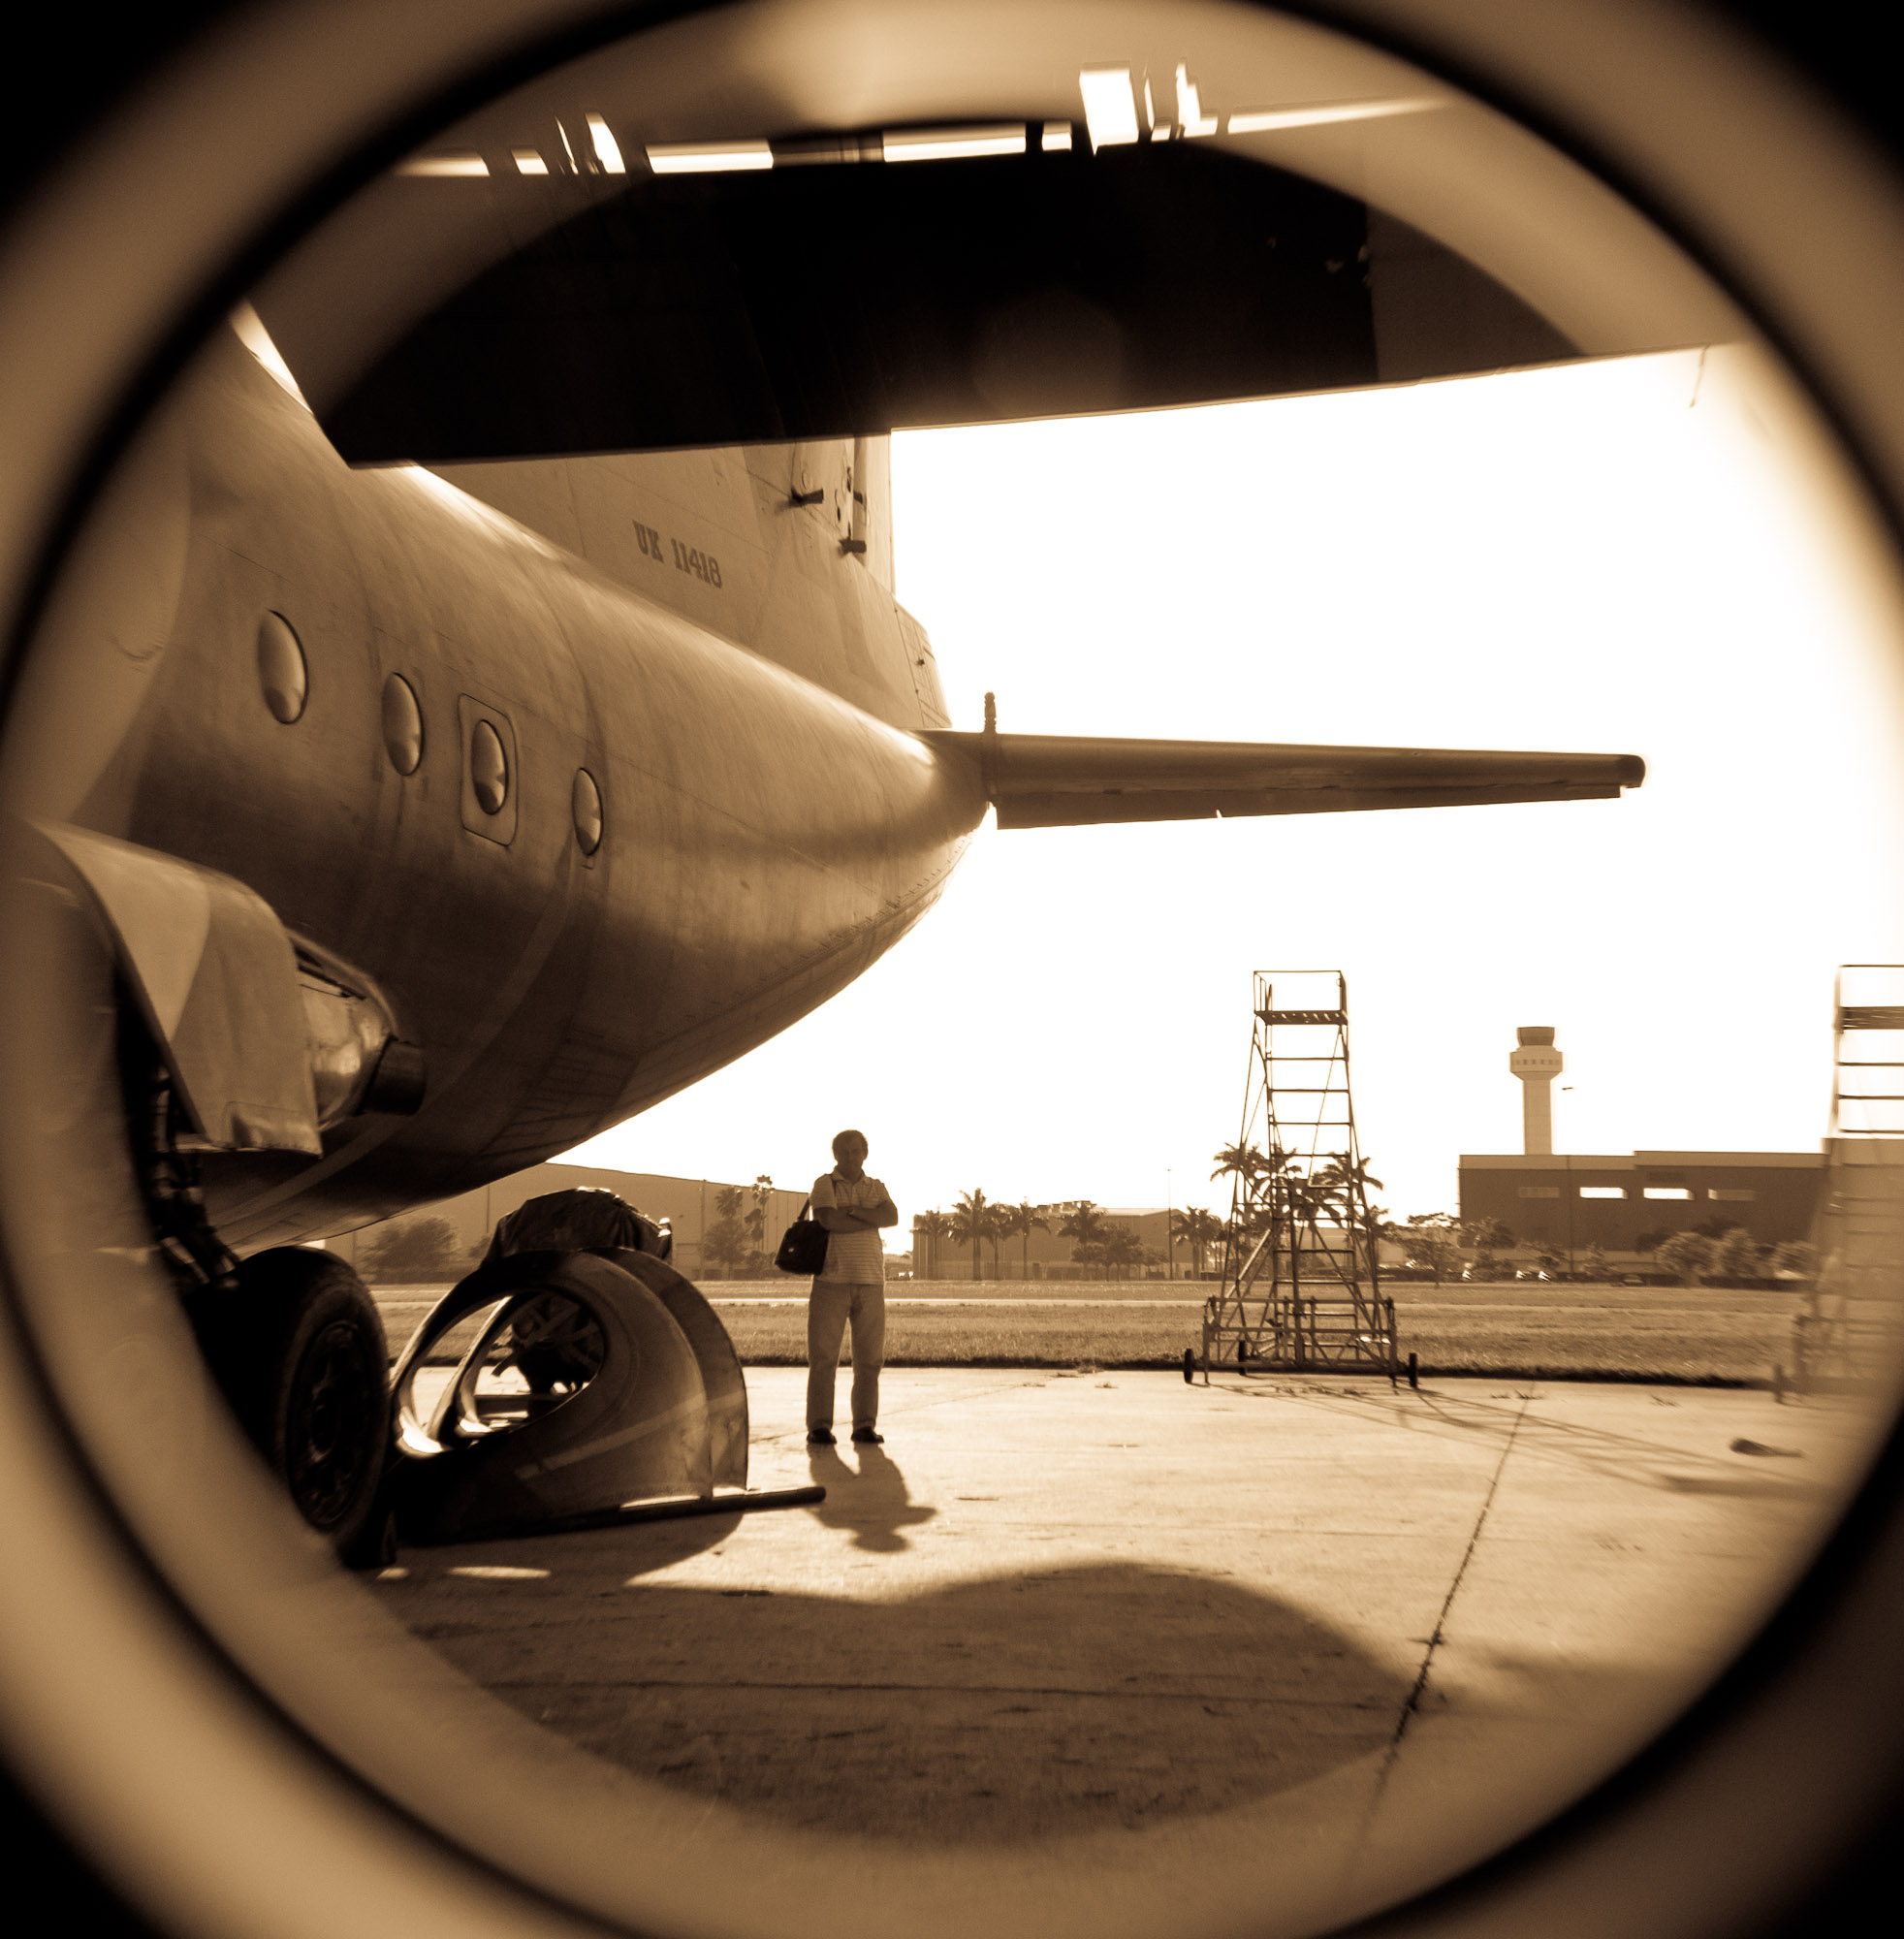
man, wing, photography, airport, airplane, aircraft, vehicle, aviation, flight, 2013, miami, opalocka, antonov12, atmosphere of earth, aircraft engine